Tarragon

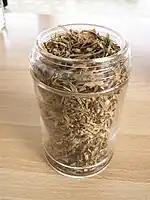
Dried tarragon leaves

French tarragon is the variety used for cooking in the kitchen and is not grown from seed, as the flowers are sterile; instead, it is propagated by root division.